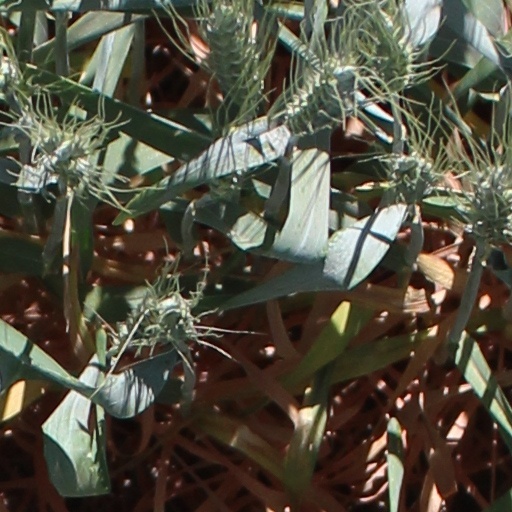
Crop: wheat